Japanese Zen

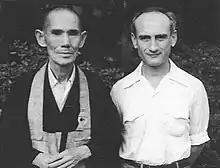
Haku'un Yasutani and Phillip Kapleau

The Sanbo Kyodan is a small Japanese lay organization, established by Hakuun Yasutani, which has been very influential in the West. Well-known teachers from this school are Philip Kapleau and Taizan Maezumi. Maezumi's influence stretches further through his dharma heirs, such as Joko Beck, Tetsugen Bernard Glassman, and especially Dennis Merzel, who has appointed more than a dozen dharma heirs.